Mamaroneck Methodist Church

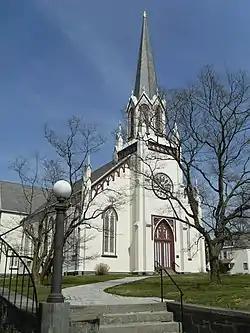
Mamaroneck Methodist Church, March 2010

Mamaroneck United Methodist Church is a historic Methodist church located at 546 East Boston Post Road in Mamaroneck, Westchester County, New York. It was built in 1859 and is a one-story, Gothic Revival style building of wood-frame construction with a gable roof. It is rectangular in form with a rear, two story, transecting wing built in 1869. It features a semi-engaged central tower flanked by stylized buttresses and topped by an octagonal spire.